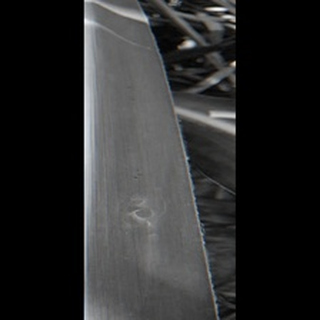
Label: healthy_sugarcane